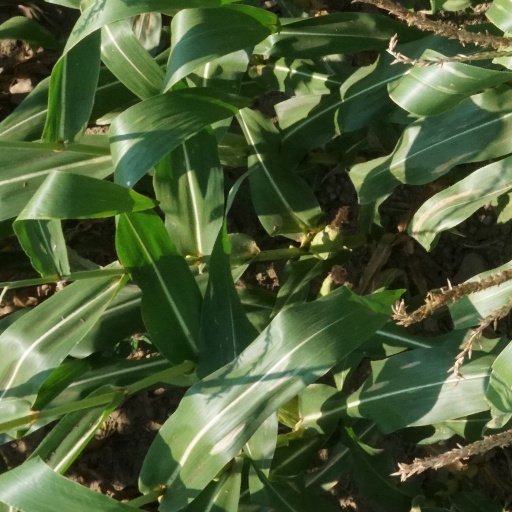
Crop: maize; corn